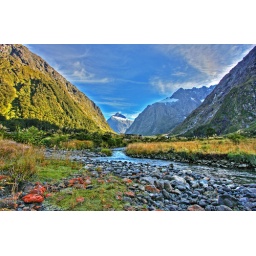
Spectacular mountain and river scenery in New Zealand